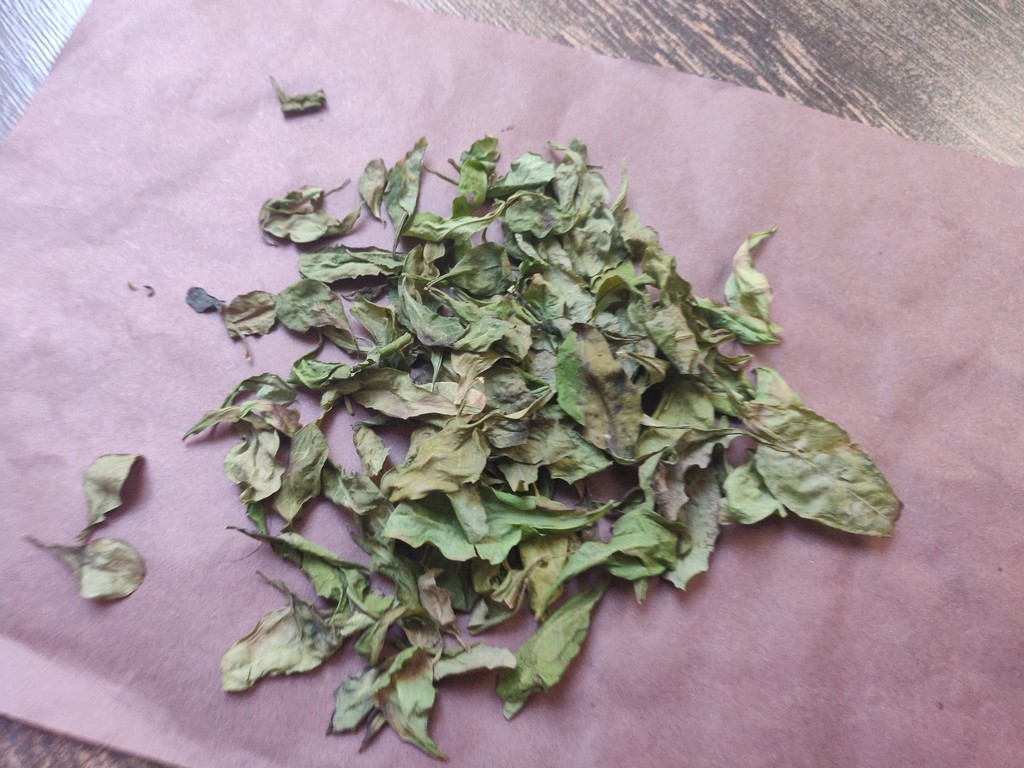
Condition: Dried
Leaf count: multiple
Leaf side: unknown